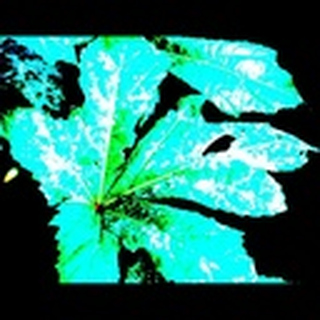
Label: cotton_powdery_mildew